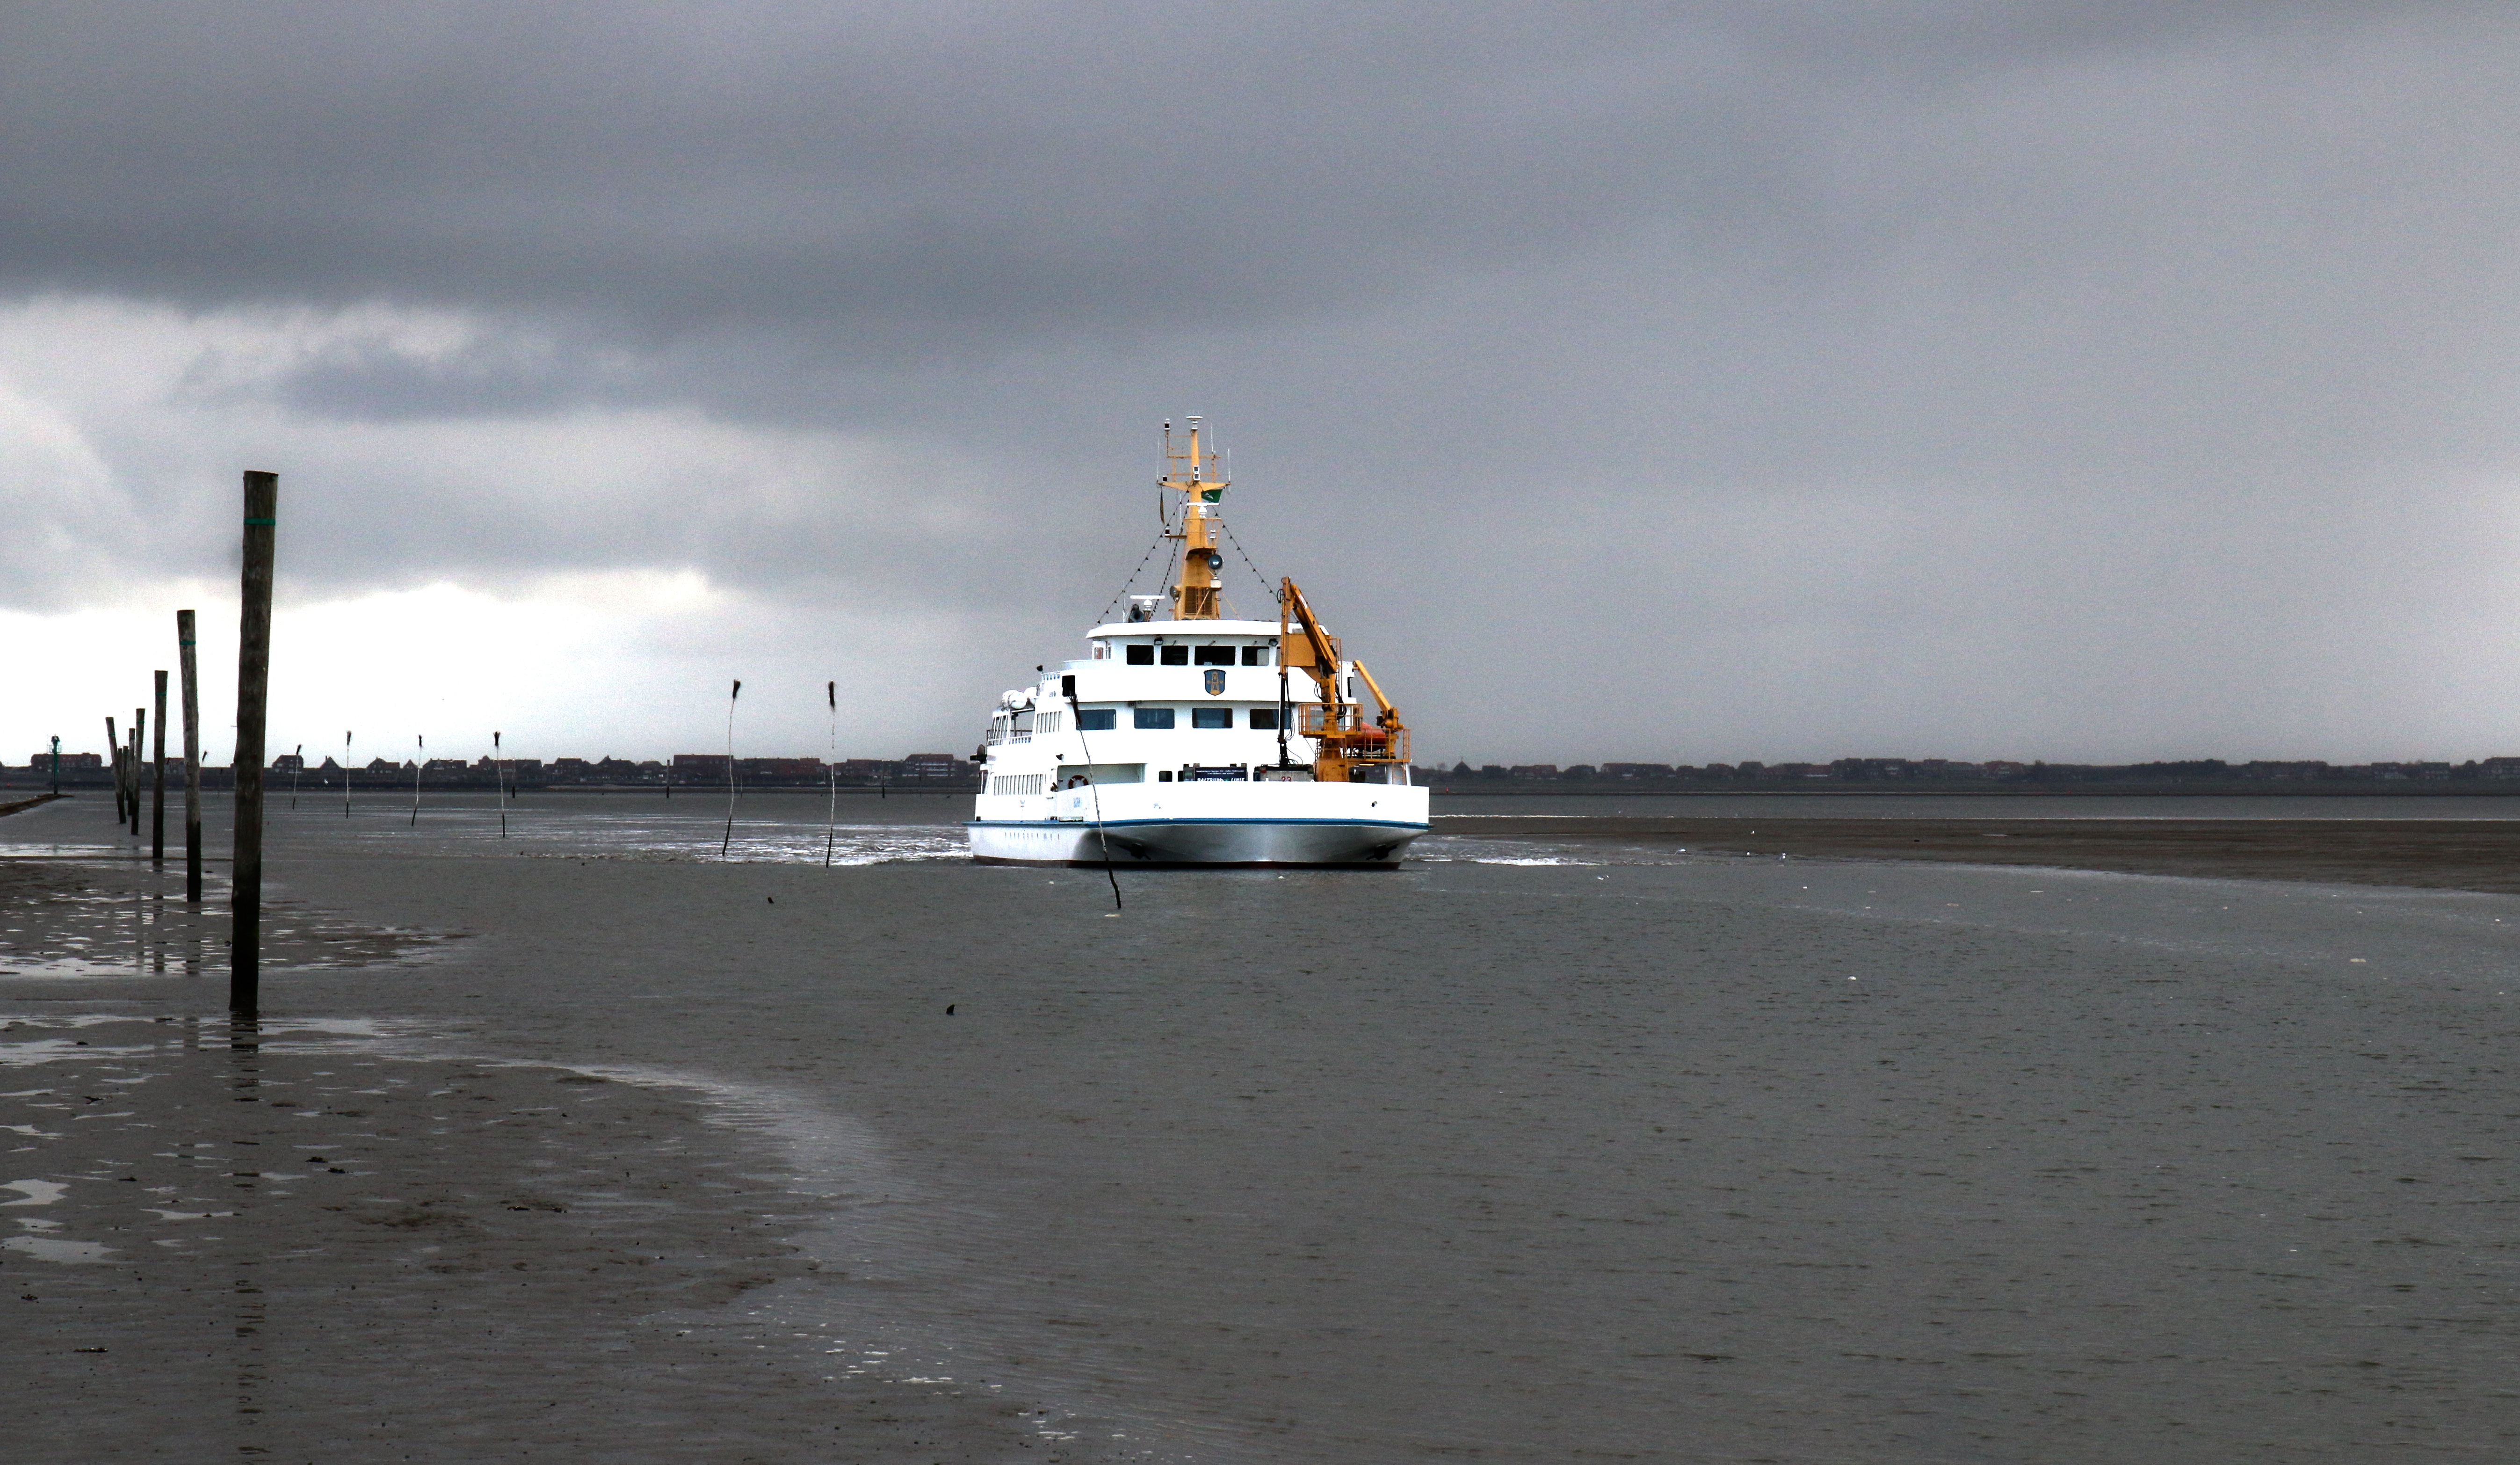
sea, coast, ocean, boat, ship, dark, vehicle, tower, island, harbor, port, waterway, ferry, clouds, channel, fairway, watercraft, north sea, gateway, passenger ship, baltrum